Distributed GIS

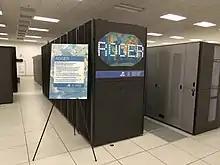
The CyberGIS Center for Advanced Digital and Spatial Studies at the University of Illinois at Urbana-Champaign ROGER cyberGIS supercomputer. ROGER is hosted by the National Center for Supercomputing Applications.

In 2014, the CyberGIS Center for Advanced Digital and Spatial Studies at the University of Illinois at Urbana-Champaign received a National Science Foundation major research instrumentation grant to establish ROGER as the first cyberGIS supercomputer. ROGER, hosted by the National Center for Supercomputing Applications, is optimized to deal with geospatial data and computation and is equipped with: